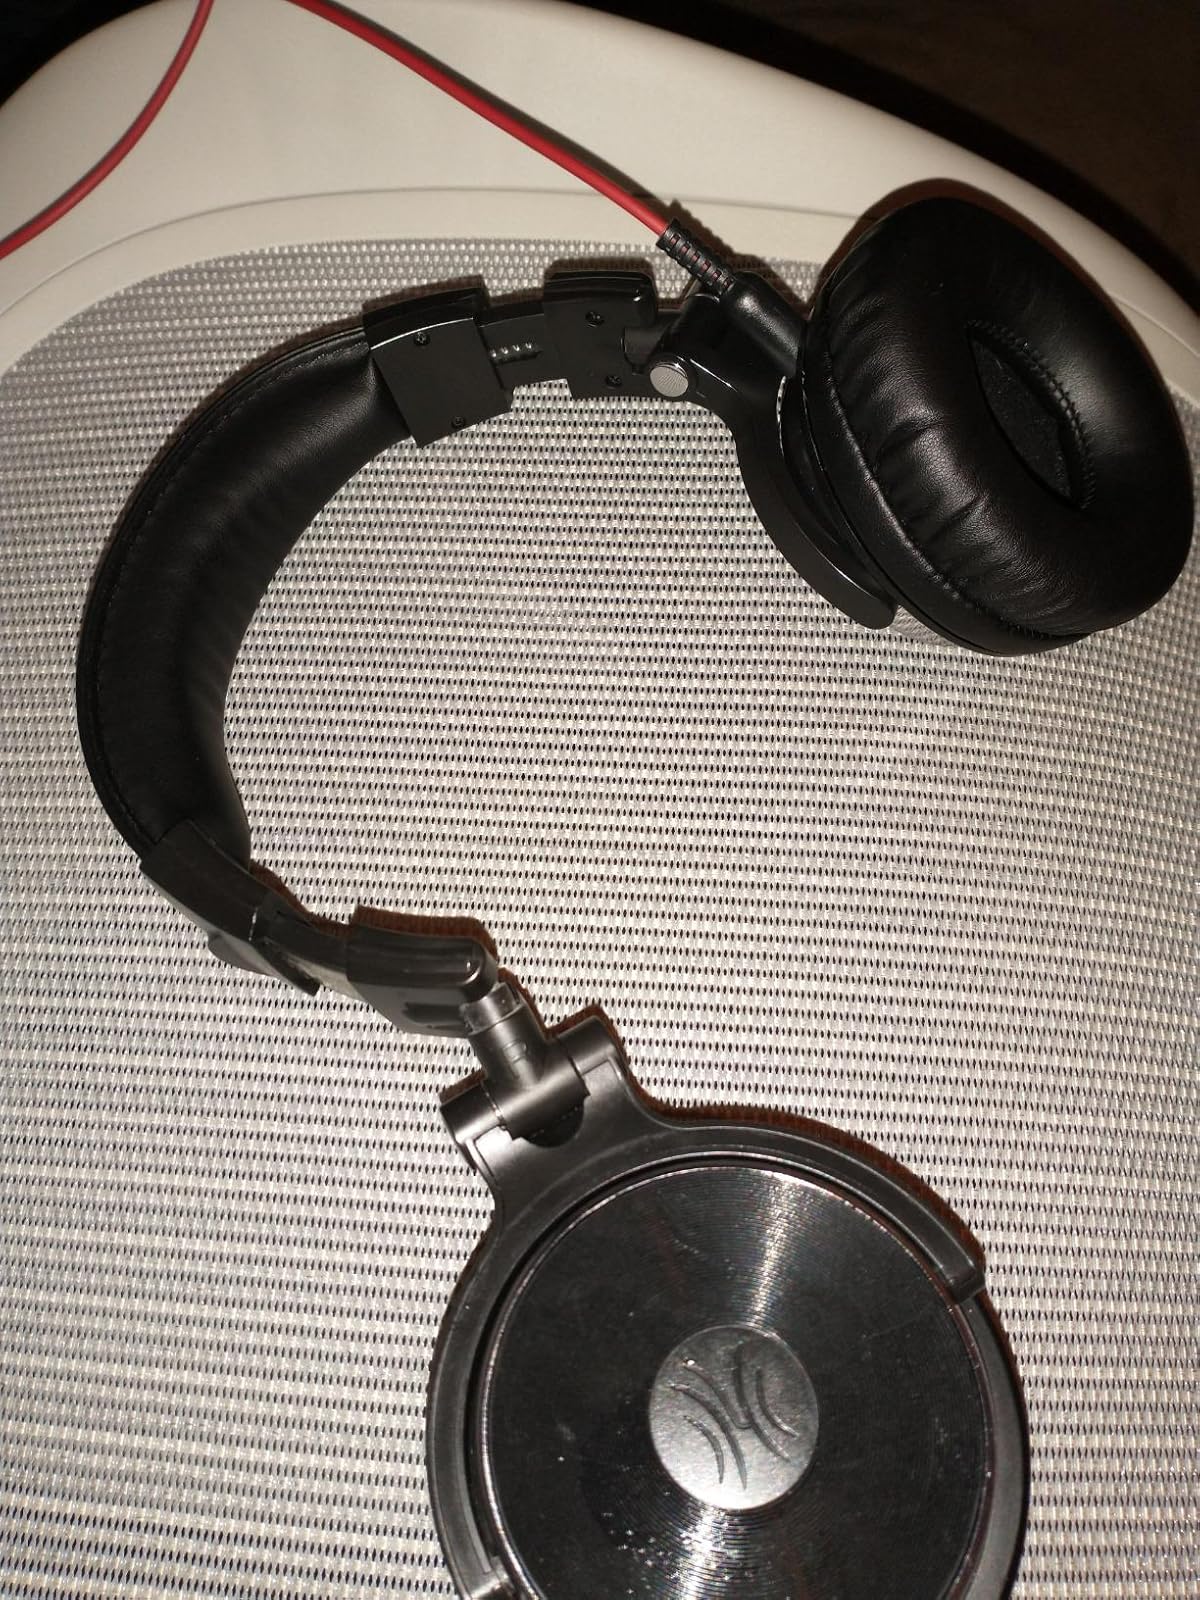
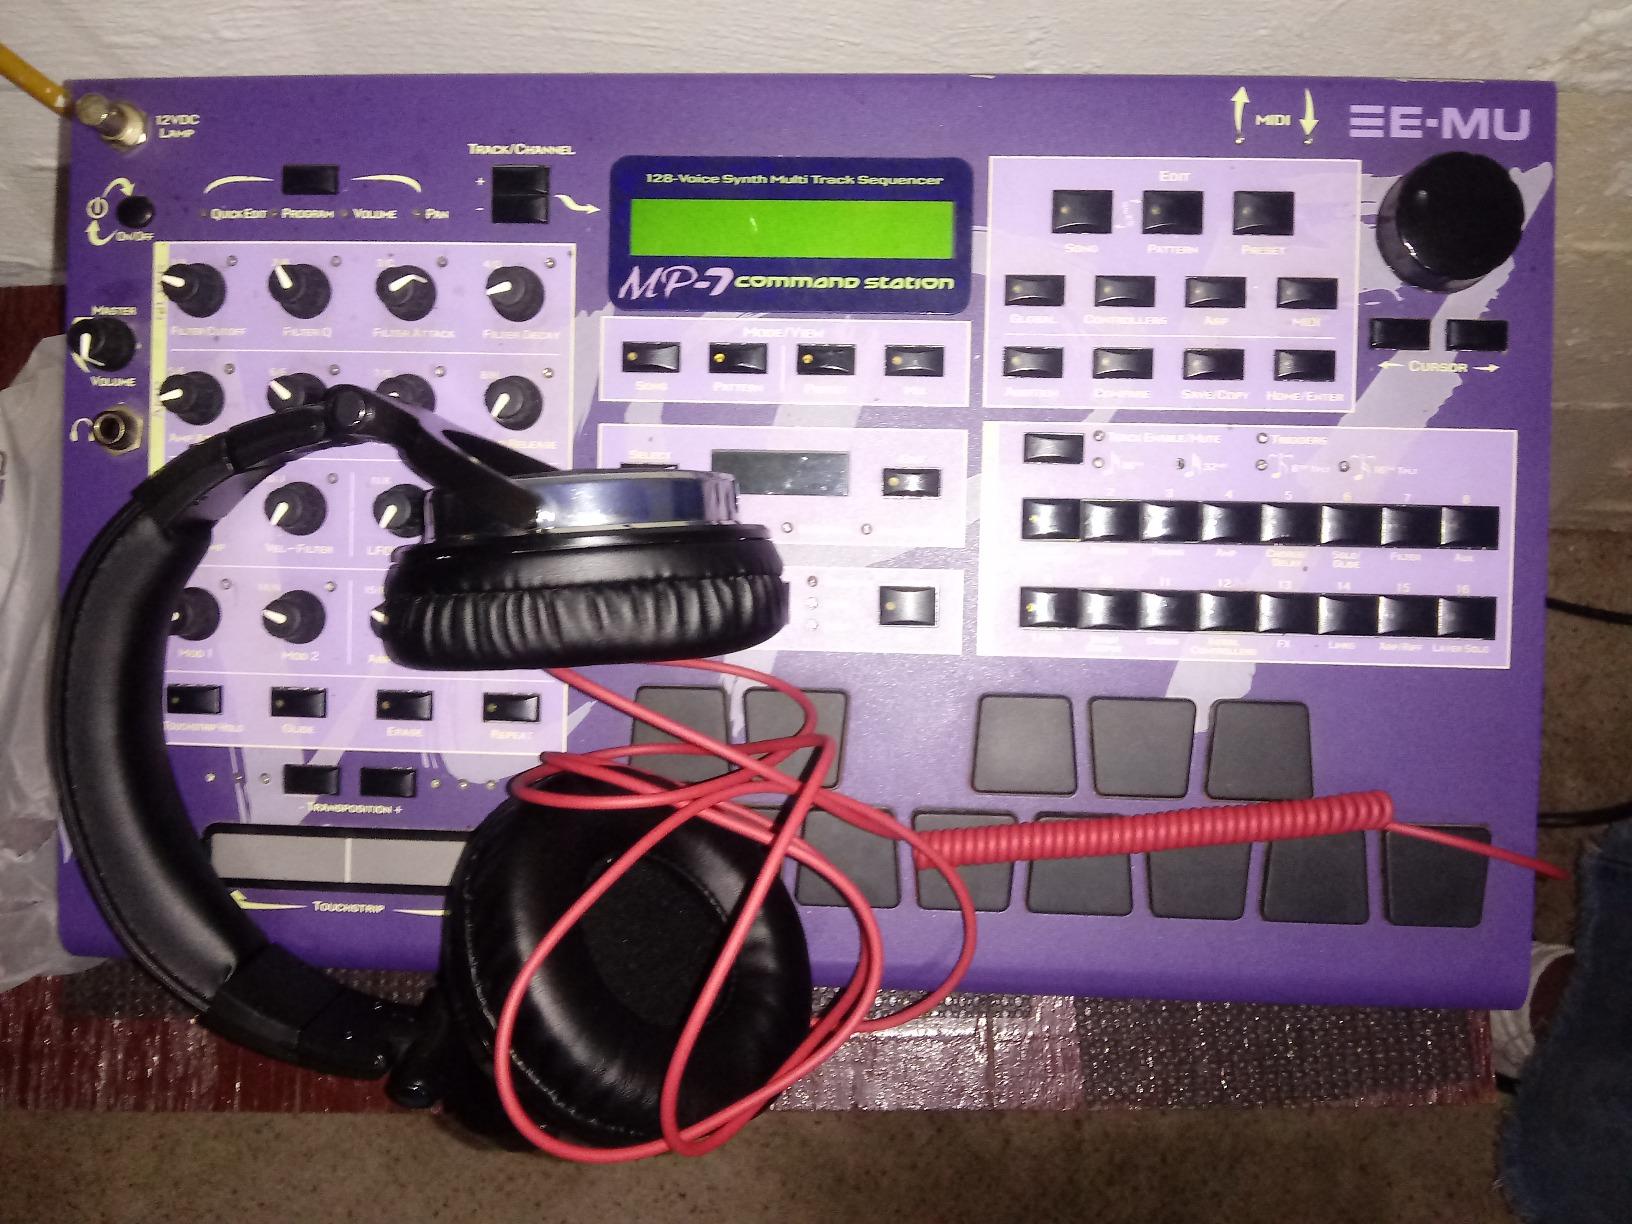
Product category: headphones
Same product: yes